The Southland Times

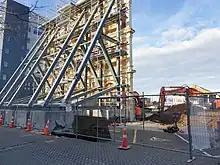
Demolition of The Southland Times building in 2020 with the facade retained

"The Southland Times" was first established in 1862. The first edition was published on 12 November 1862 under the title of "Invercargill Times". The three founders were Gerard George Fitzgerald, John T. Downes, and Charles Reynolds. The name changed to "The Southland Times" in June 1864. Initially, it was published two or three times a week until it became a daily paper in 1875. From 1869 until its purchase by the INL (Independent Newspapers Limited), it was owned by the Gilmour family. Robert Gilmour became a part owner in 1869–70, and then in 1879 became the sole owner of the paper.